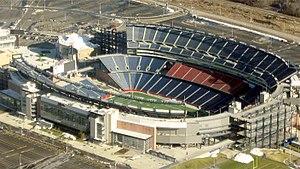
La Major league Soccer 2005 est la dixième saison de la Major League Soccer, le championnat professionnel de football des États-Unis.
L'International Champions Cup 2017 est la cinquième édition du tournoi amical de pré-saison. Il débute à partir de la dernière semaine de juillet 2017.
La Major league Soccer 2010 est la 15ᵉ saison de la Major League Soccer, le championnat professionnel de football d'Amérique du Nord. L'Union de Philadelphie devient la 16ᵉ franchise à participer à la MLS et rejoint la Conférence Est.
Le Revolution de la Nouvelle-Angleterre est un club franchisé de soccer basé dans la région de Boston, jouant à domicile dans la ville de Foxborough, dans le Massachusetts, au Gillette Stadium. L'équipe joue dans la Major League Soccer.
La Major Leaque Soccer 2004 est la 9ᵉ saison de la Major League Soccer, le championnat professionnel de football des États-Unis.